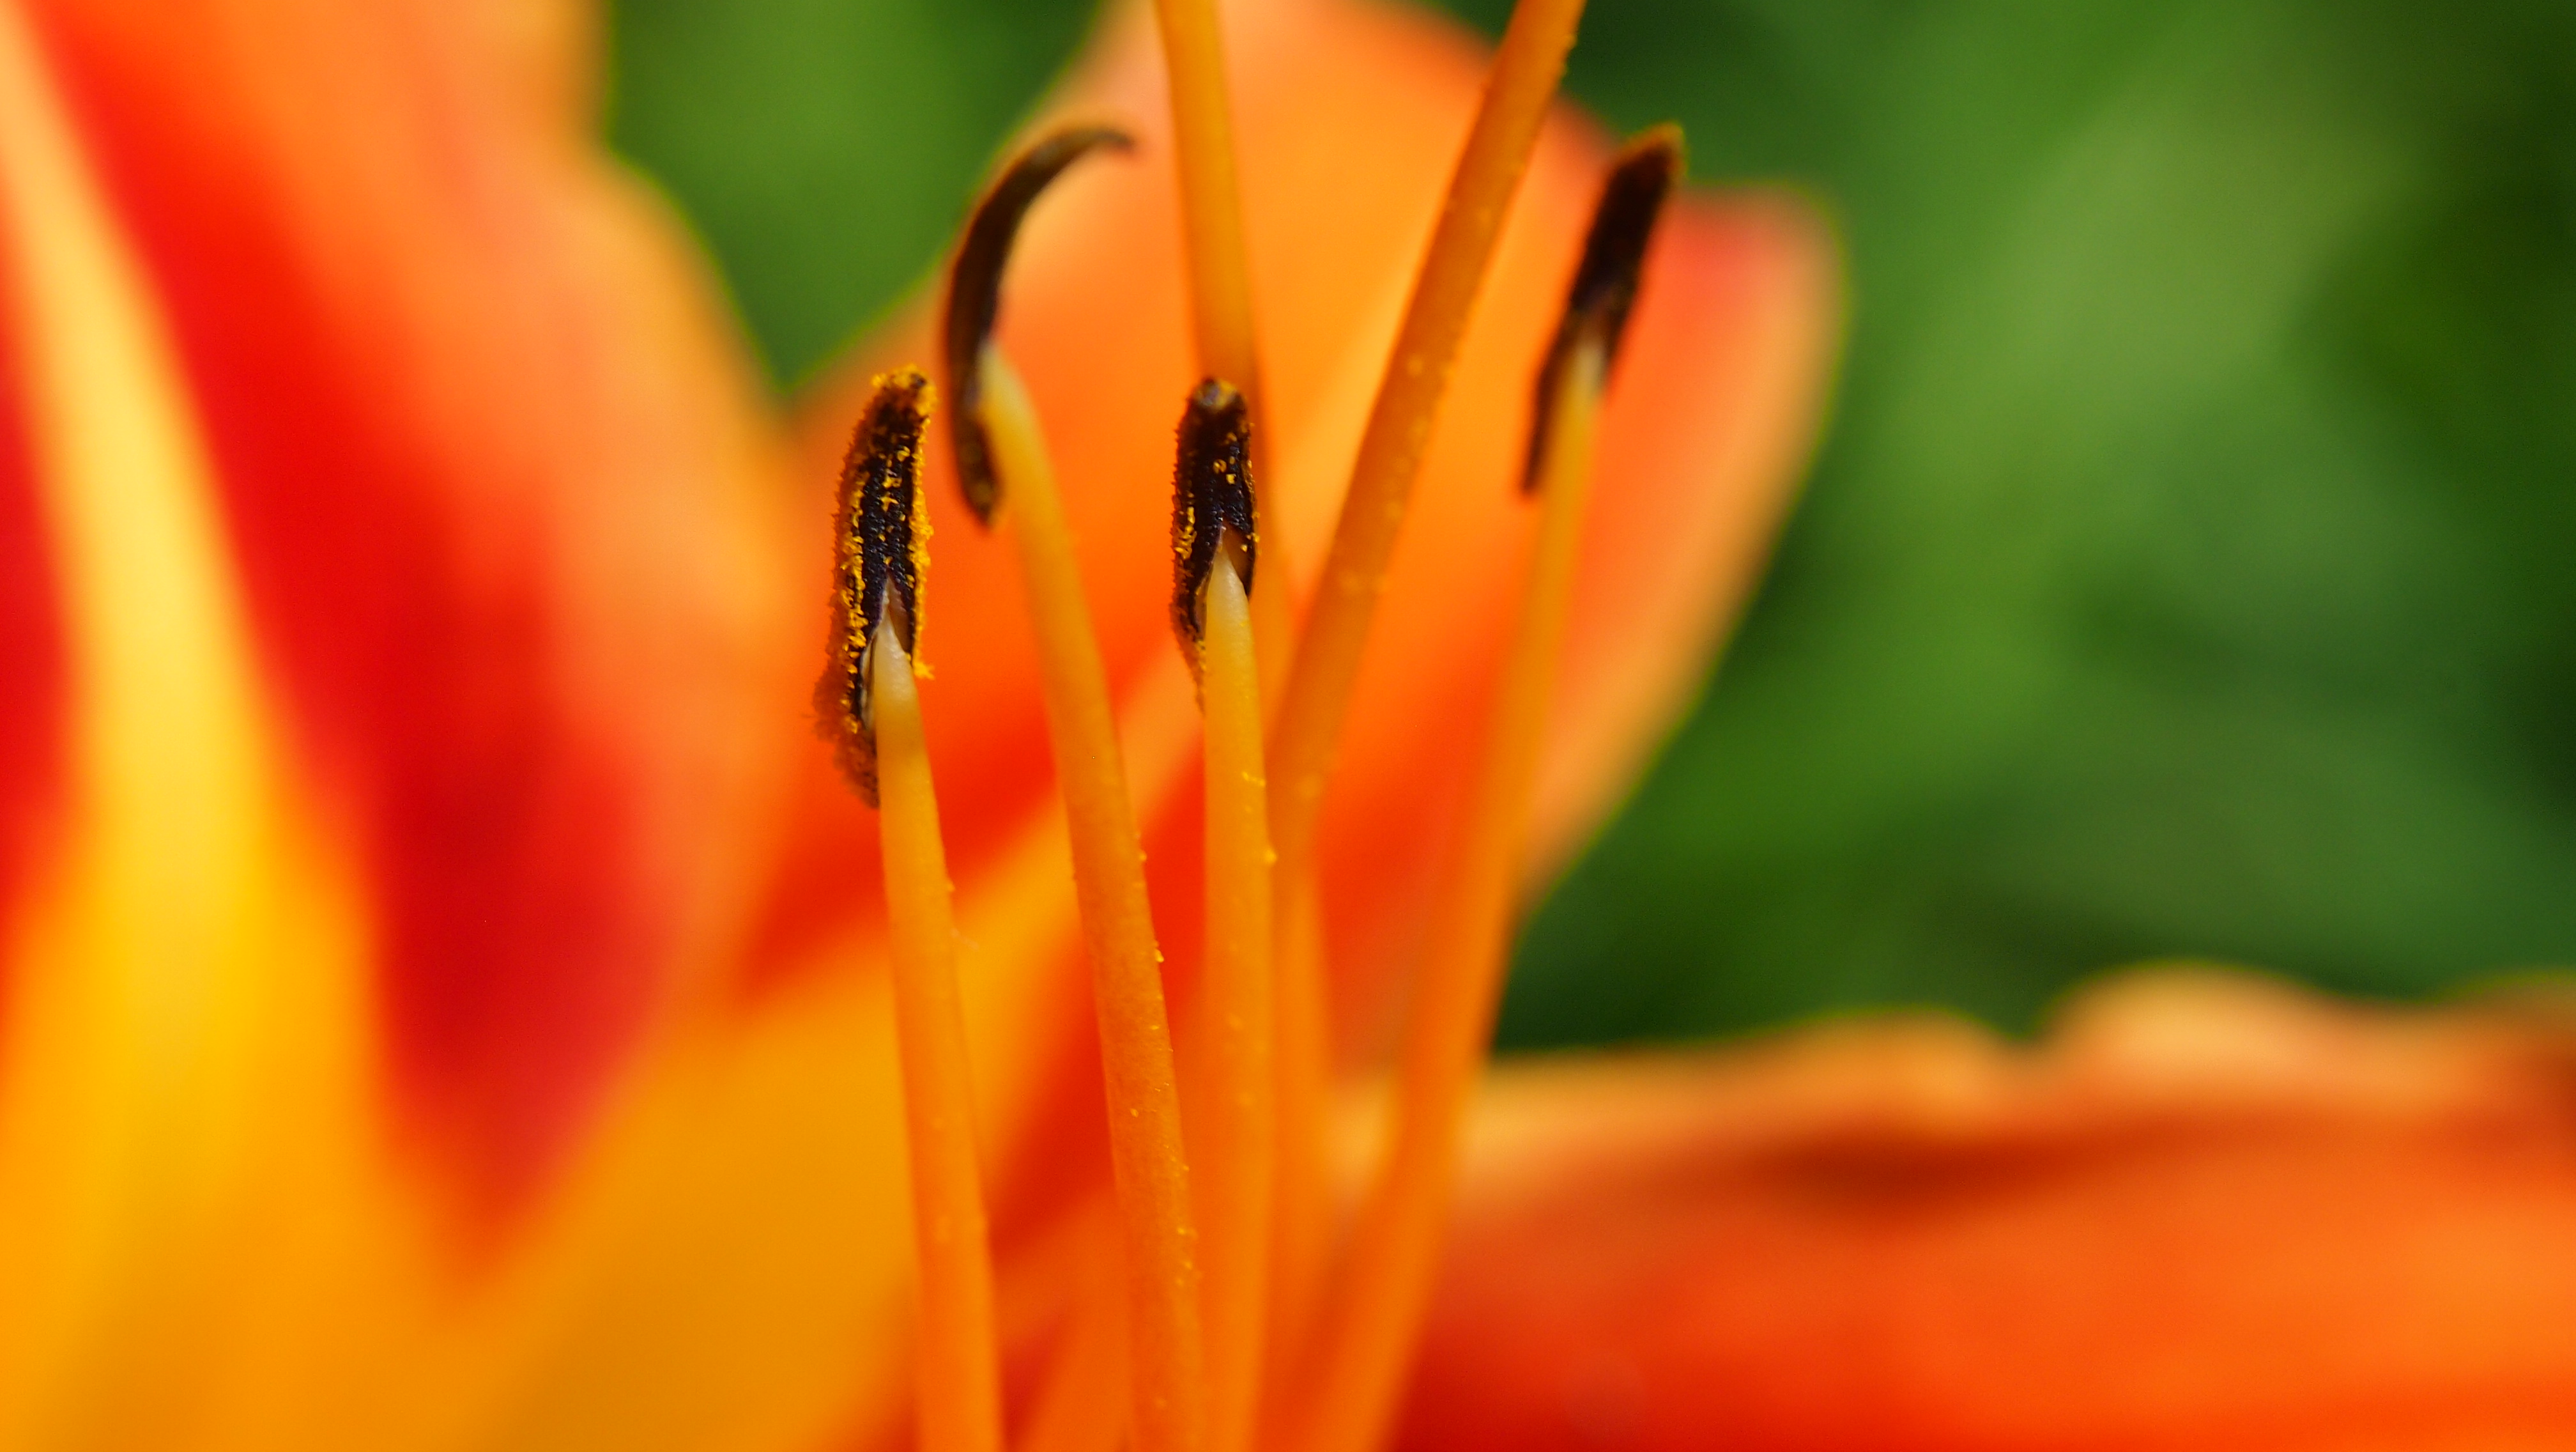
nature, plant, photography, sunlight, leaf, flower, petal, orange, pollen, red, macro, botany, yellow, closeup, close, flora, close up, creativecommons, tiger, up, lily, bokep, pasadena, macro photography, flowering plant, plant stem, land plant